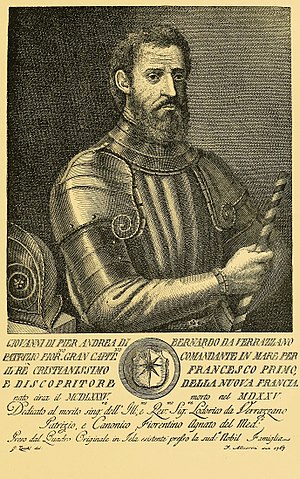
Giovanni da Verrazzano
Giovanni da Verrazzano
Giovanni da Verrazano eller Verrazzano var en italiensk søfarer og opdagelsesrejsende.